Novioregum

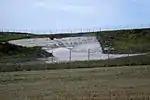
Remains of the Gallo-Roman theatre at Barzan, 2015

Although ancient ruins at Barzan were noted as early as the 17th century by royal engineer Claude Masse, their significance was initially underestimated. In 1844, Abbé Auguste Lacurie, secretary of the Archaeological Society of Saintes, proposed that these ruins were Novioregum. This hypothesis faced skepticism, notably from Léon Massiou in 1924.